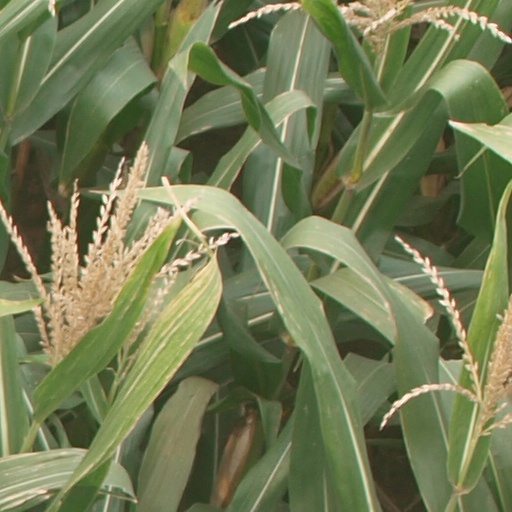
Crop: maize; corn